CRISPR gene editing

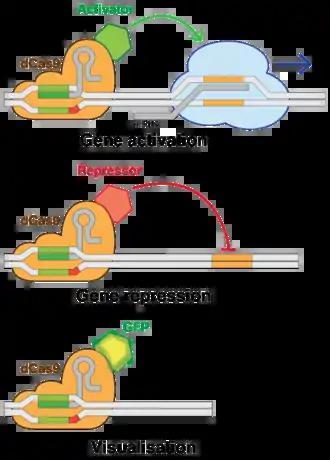
A dead Cas9 protein coupled with epigenetic modifiers which are used to repress certain genome sequences rather than cutting it all together

Using "dead" versions of Cas9 (dCas9) eliminates CRISPR's DNA-cutting ability, while preserving its ability to target desirable sequences. Multiple groups added various regulatory factors to dCas9s, enabling them to turn almost any gene on or off or adjust its level of activity. Like RNAi, CRISPR interference (CRISPRi) turns off genes in a reversible fashion by targeting, but not cutting a site. The targeted site is methylated, epigenetically modifying the gene. This modification inhibits transcription. These precisely placed modifications may then be used to regulate the effects on gene expressions and DNA dynamics after the inhibition of certain genome sequences within DNA. Within the past few years, epigenetic marks in different human cells have been closely researched and certain patterns within the marks have been found to correlate with everything ranging from tumor growth to brain activity. Conversely, CRISPR-mediated activation (CRISPRa) promotes gene transcription. Cas9 is an effective way of targeting and silencing specific genes at the DNA level. In bacteria, the presence of Cas9 alone is enough to block transcription. For mammalian applications, a section of protein is added. Its guide RNA targets regulatory DNA sequences called promoters that immediately precede the target gene.